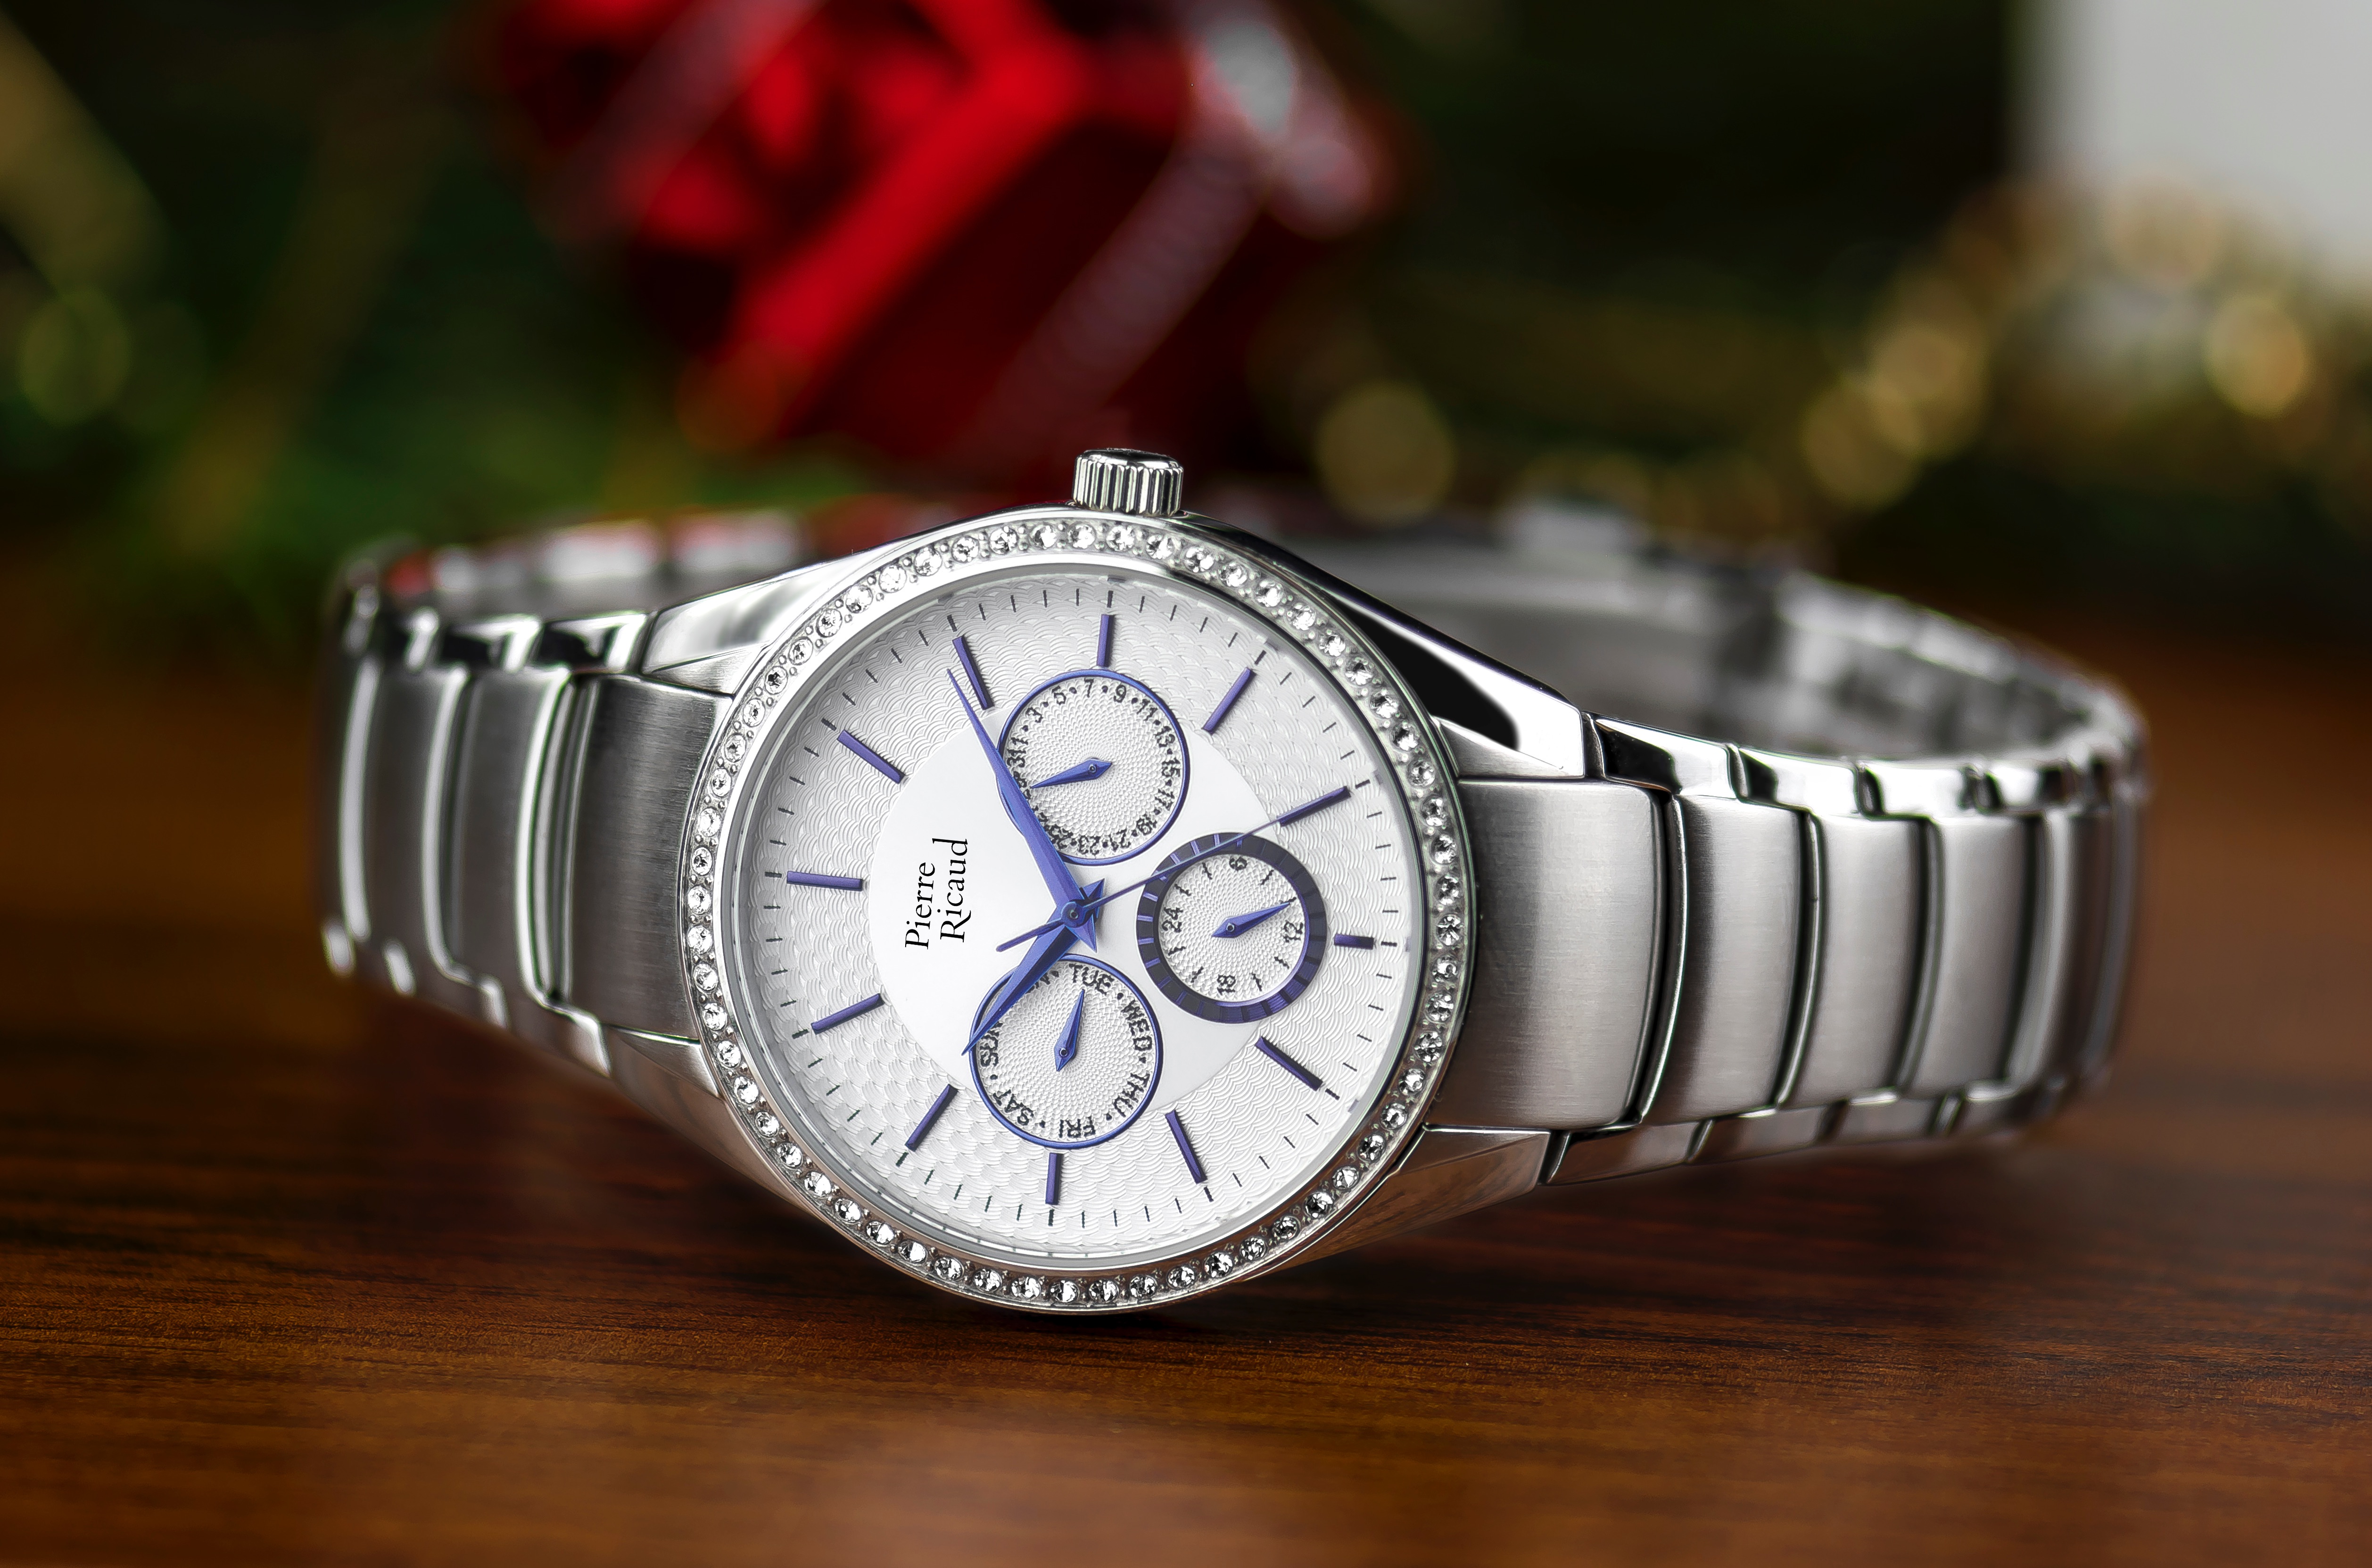
watch, hand, metal, jewellery, silver, strap, mineral